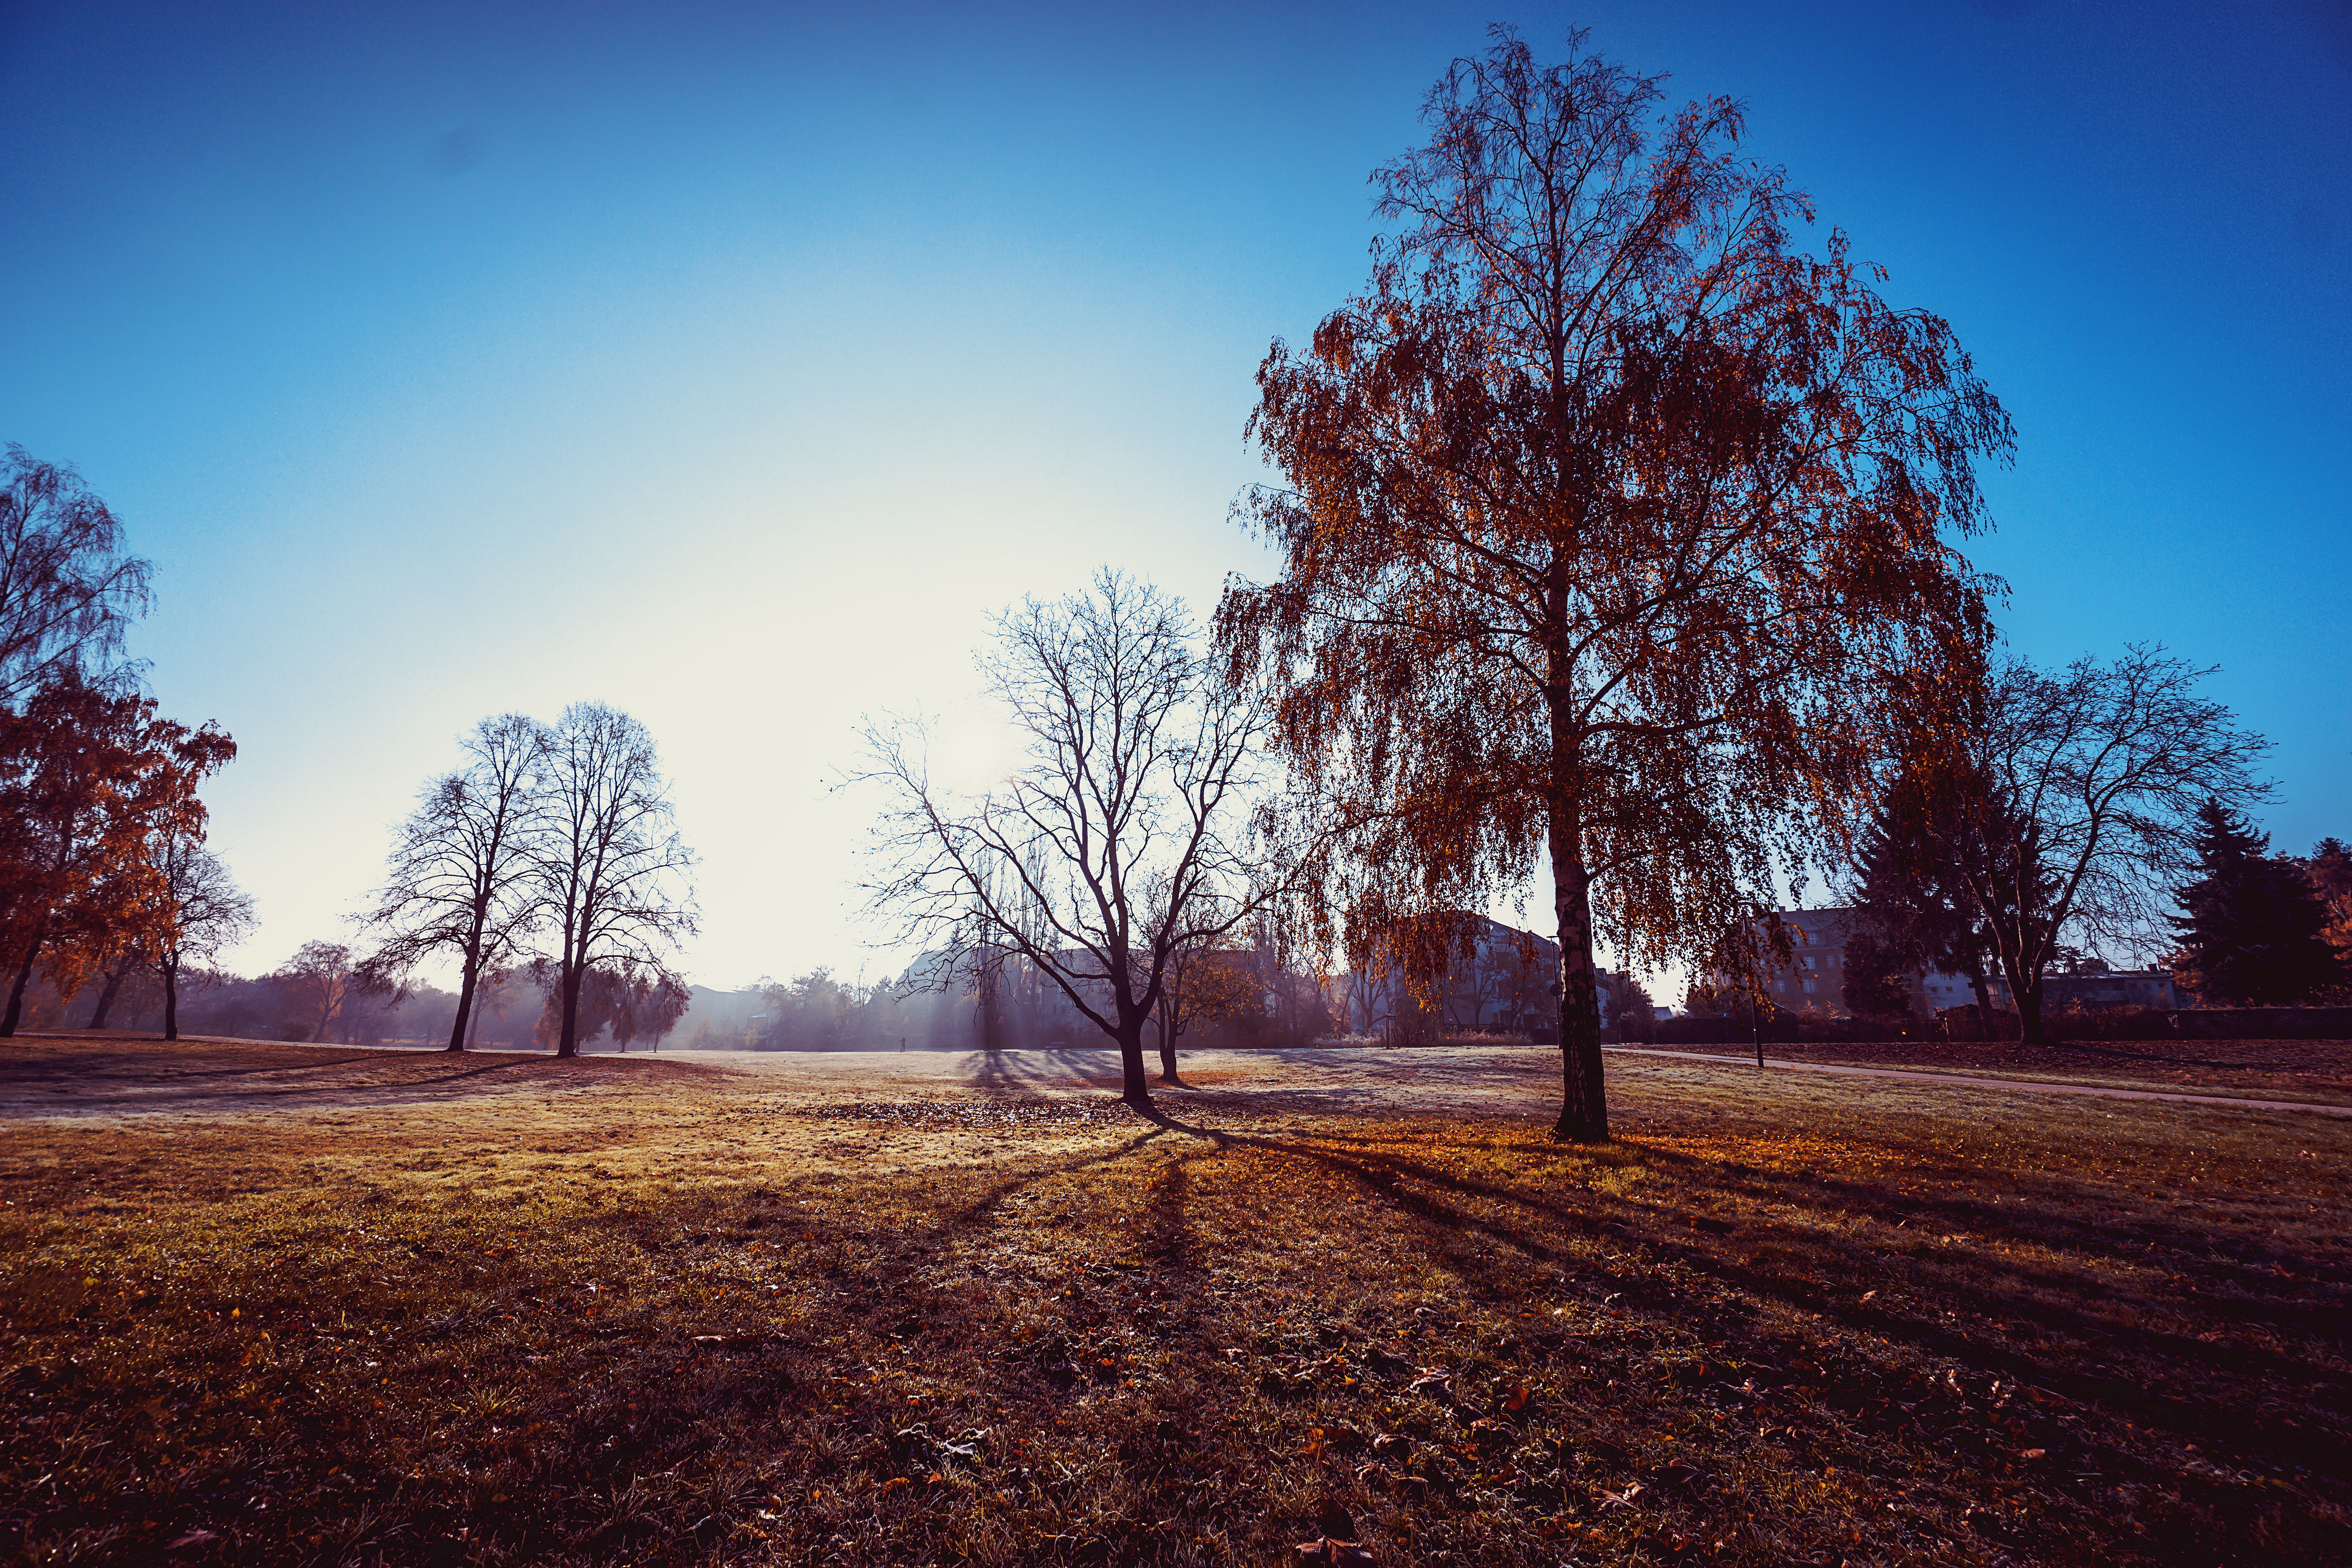
landscape, tree, nature, grass, horizon, silhouette, light, cloud, plant, sky, sun, sunrise, sunset, field, sunlight, morning, leaf, fall, flower, dawn, atmosphere, dusk, evening, red, scenic, autumn, park, season, trees, outdoors, branches, atmospheric phenomenon, woody plant, computer wallpaper